Probe tip

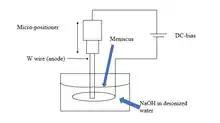
Fig. 4: Schematic diagram for probe tip fabrication with submerged electrochemical etching method (W wire)

In the double lamella method, the lower part of the metal is etched away, and the upper part of the tip is not etched further. Further etching of the upper part of the wire is prevented by covering it with a polymer coating. This method is usually limited to laboratory fabrication. The double lamella method schematic is shown in Fig. 5.